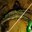
Label: crocodile